Answer in natural language. Considering the relative positions, where is Window (highlighted by a blue box) with respect to black colour tv stand (highlighted by a green box)? Choose between the following options: left or right
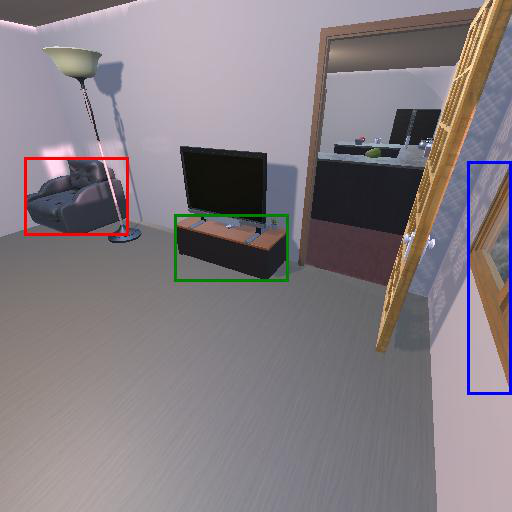
<answer>right</answer>